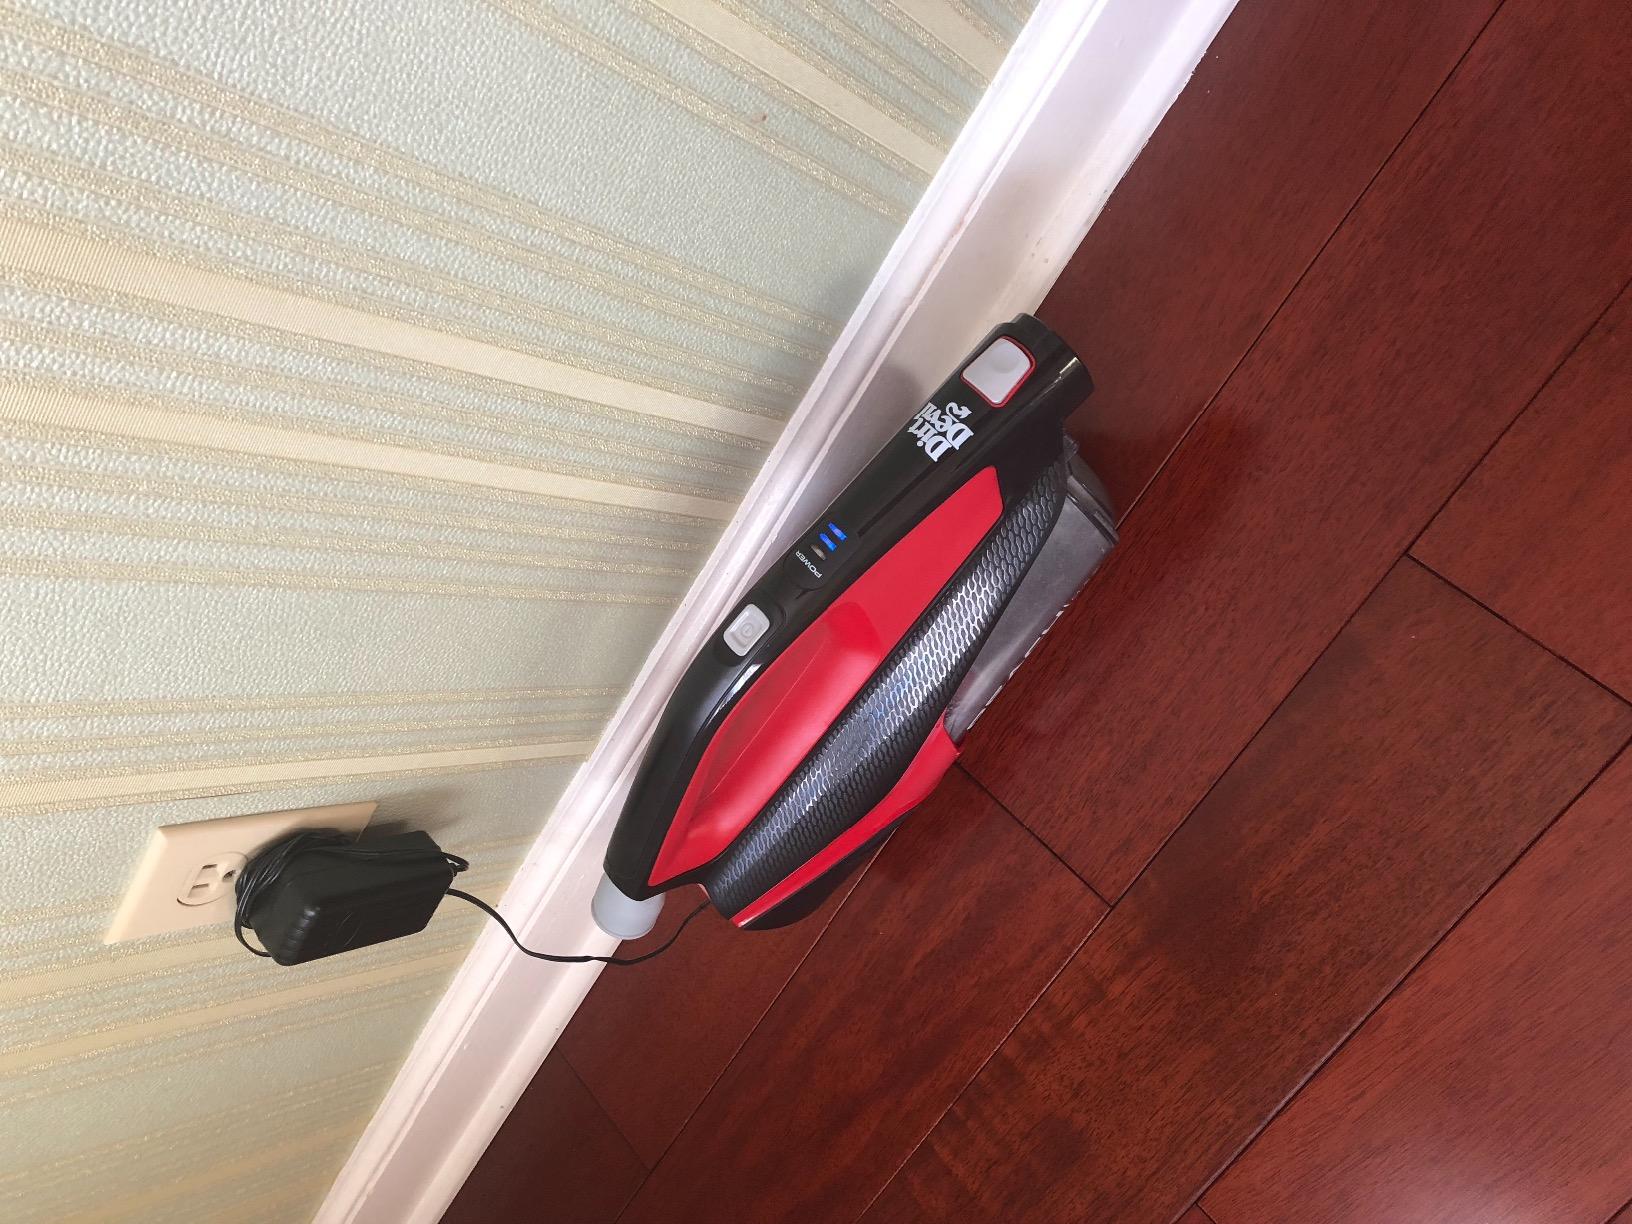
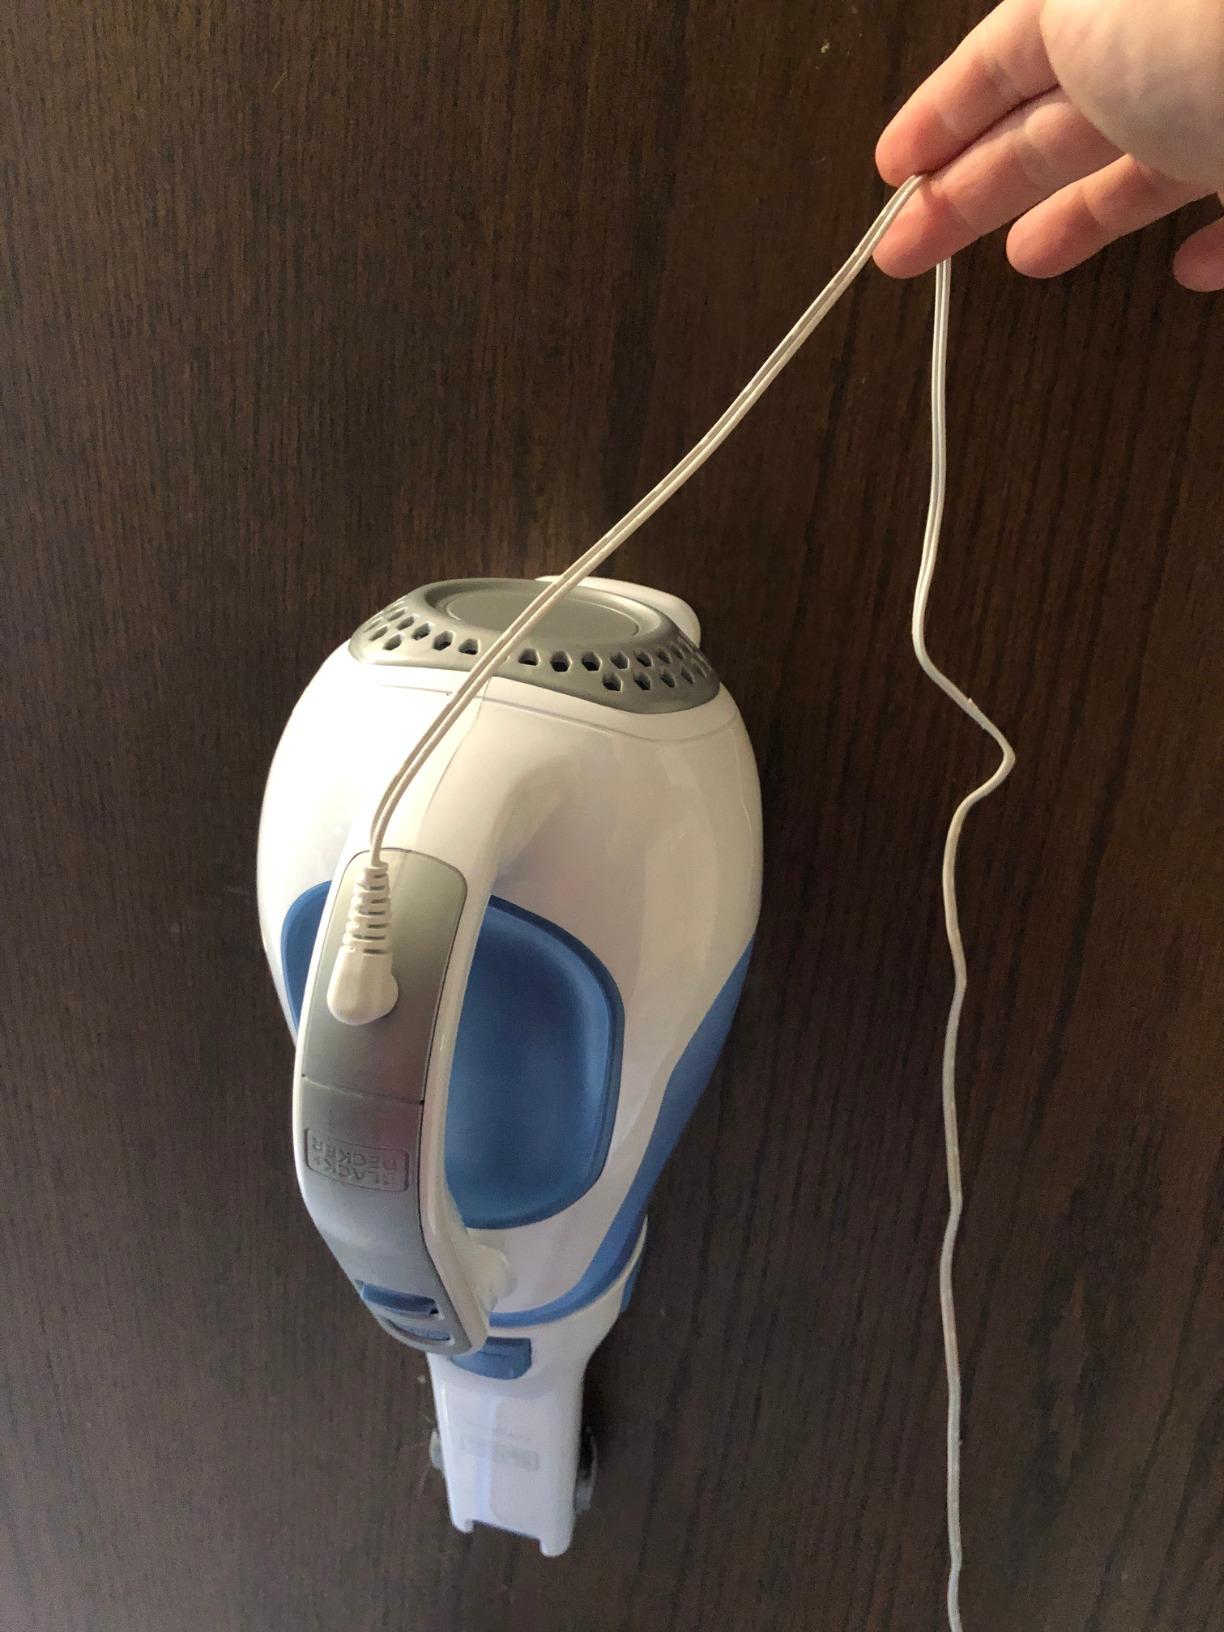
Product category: items_vacuum
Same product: no